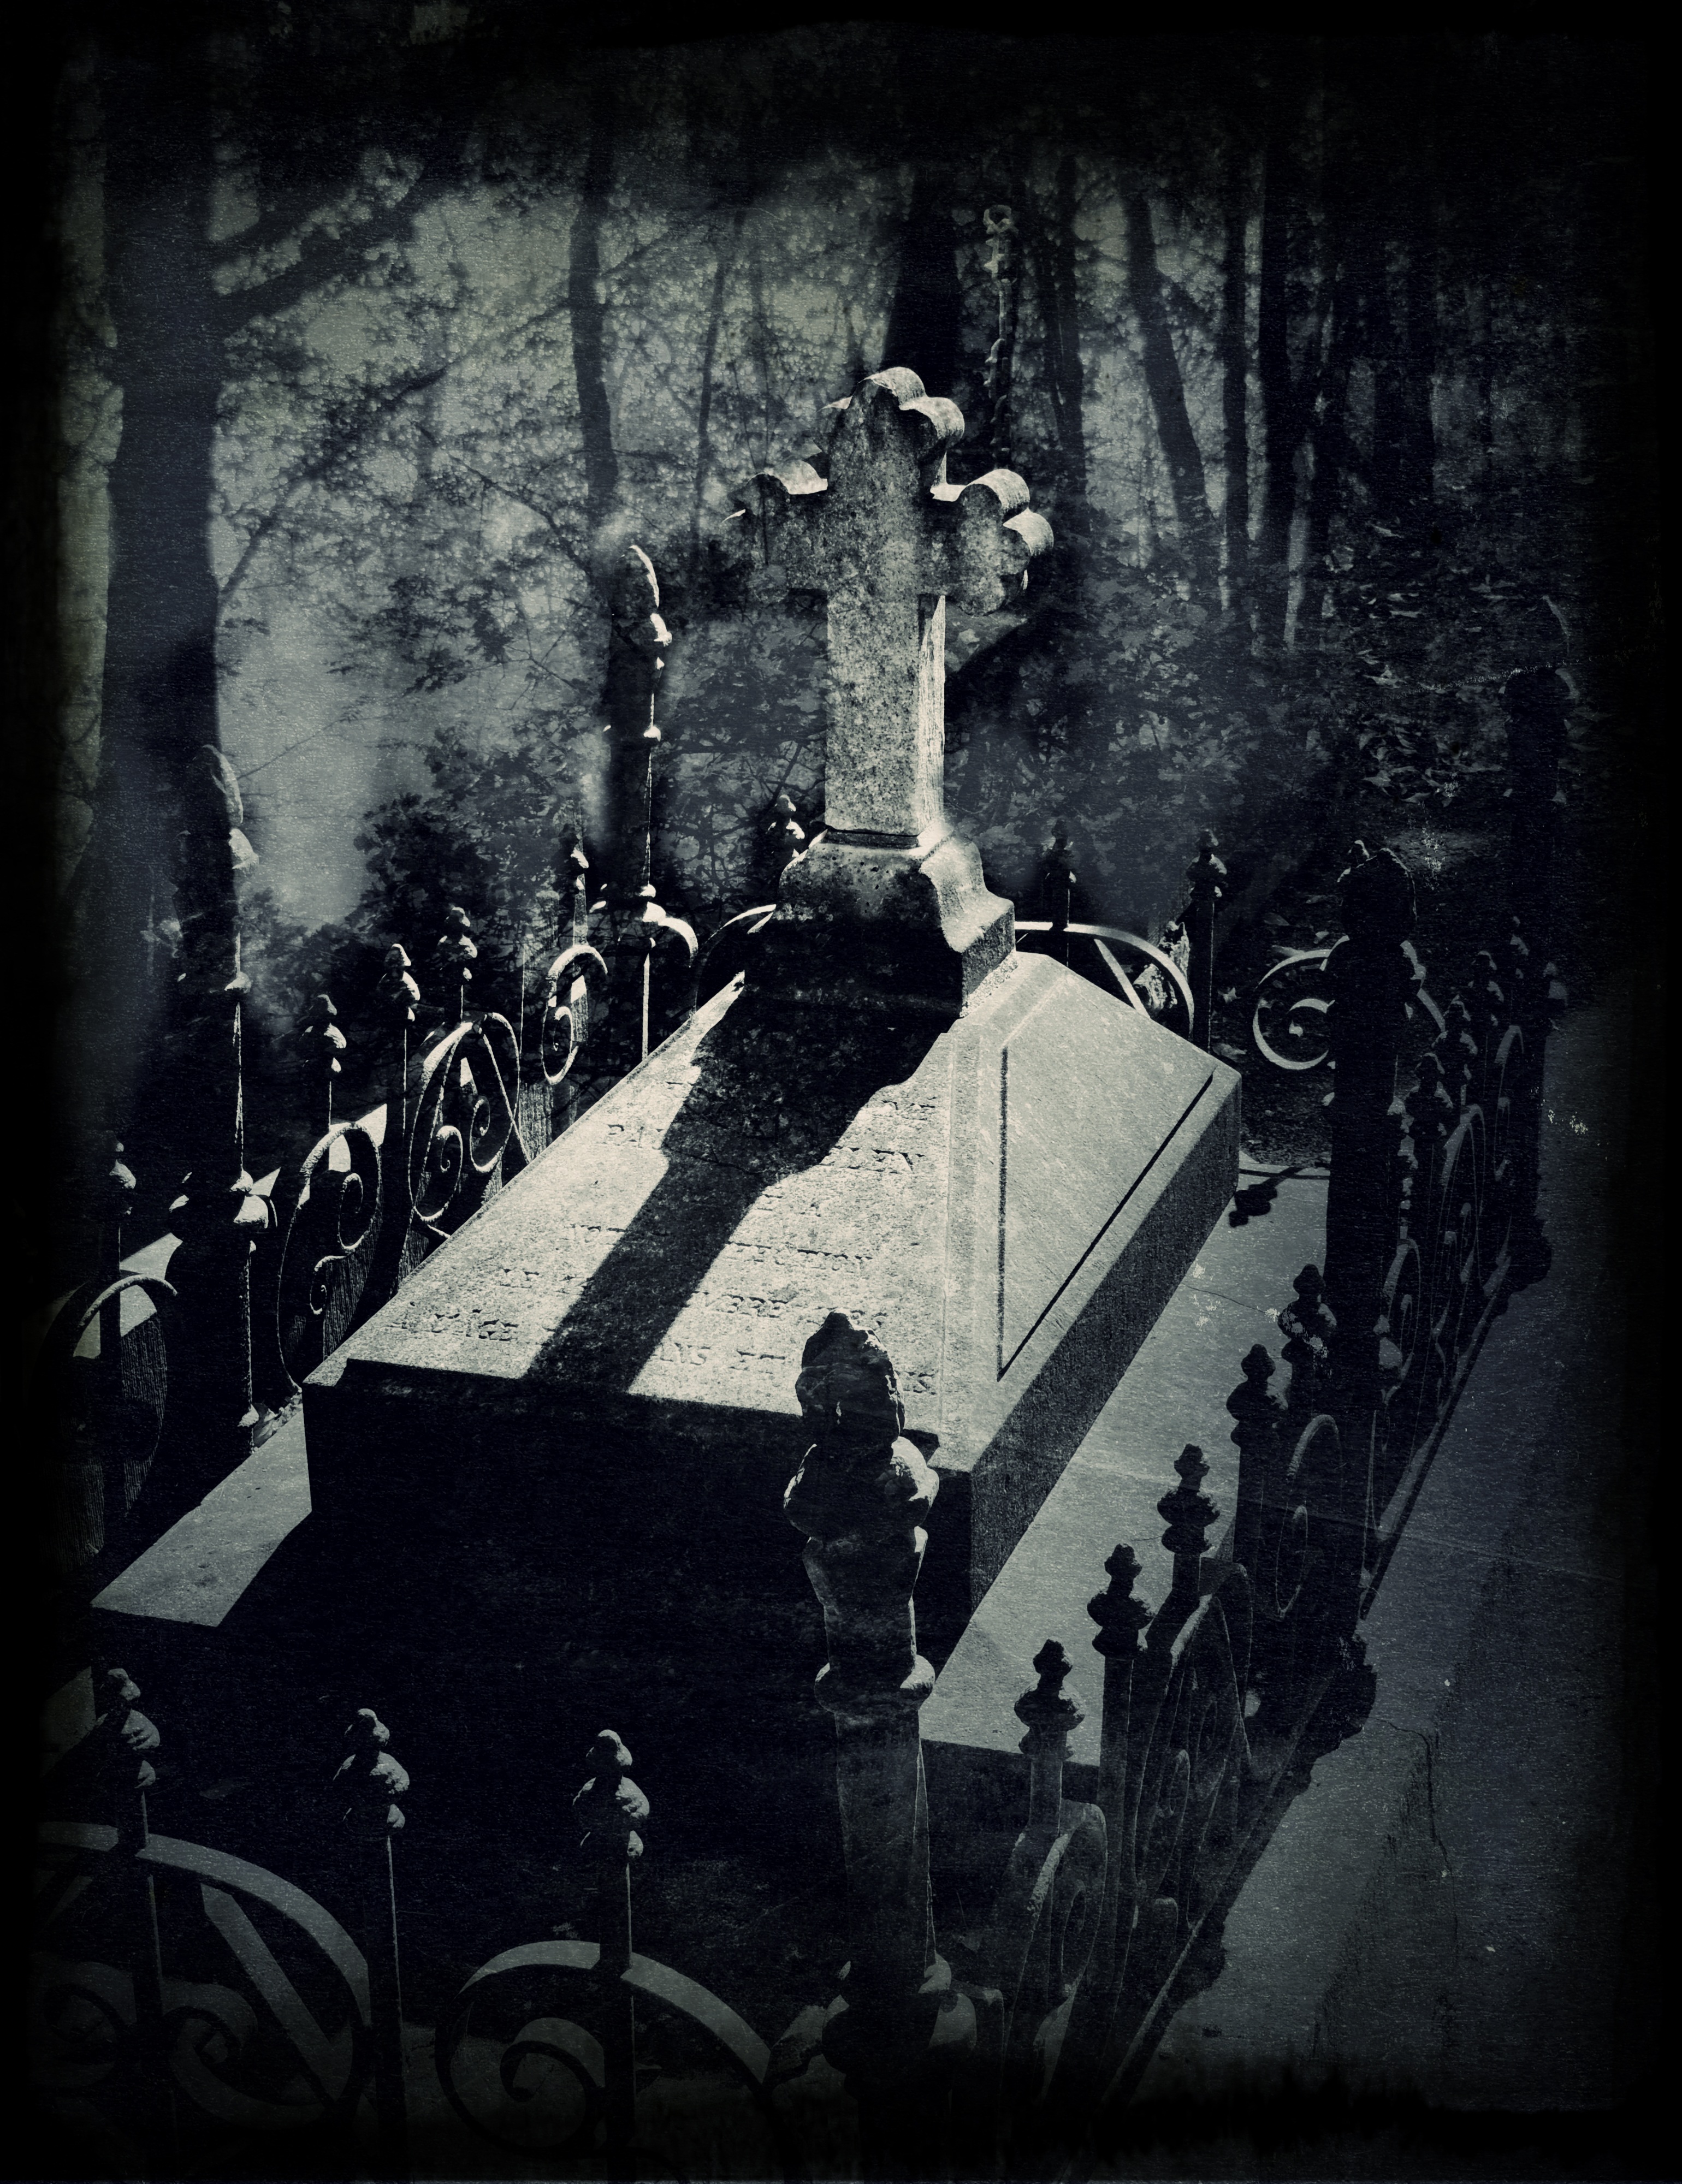
nature, forest, black and white, white, shadow, darkness, cross, black, monochrome, trees, grave, art, branches, photograph, surreal, image, shape, monochrome photography, album cover